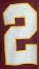
Number: 2